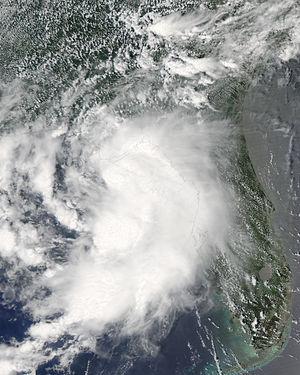
La saison cyclonique 2009 dans l'océan Atlantique nord est une série modérée de cyclones tropicaux formés depuis l'océan Atlantique. Bien que la dépression tropicale Un se soit formée le 28 mai 2009, la saison débute officiellement le 1ᵉʳ juin 2009 et se termine le 30 novembre. Le dernier cyclone de la saison, Ouragan Ida se dissipe le 10 novembre. La saison 2009 recense un total de deux dépressions tropicales, sept tempêtes tropicales, un ouragan de catégorie 2 et deux ouragans majeurs. L'inactivité saisonnière est due au développement d'un événement El Niño modéré dans le Pacifique. Celui-ci amène des conditions défavorables à la formation de cyclones tropicaux au-dessus de l'Atlantique nord. Cette saison égalise provisoirement, en attendant la fin définitive et la ré-analyse de la saison, le record du plus faible nombre d'ouragans. Malgré tout, quatre cyclones ont affecté les terres, ce qui n'est pas négligeable au vu de la faible activité : l’ouragan Bill qui a atteint la catégorie 4 de l’échelle de Saffir-Simpson, Fred la catégorie 3, Ida la catégorie 2 et la tempête tropicale Danny.